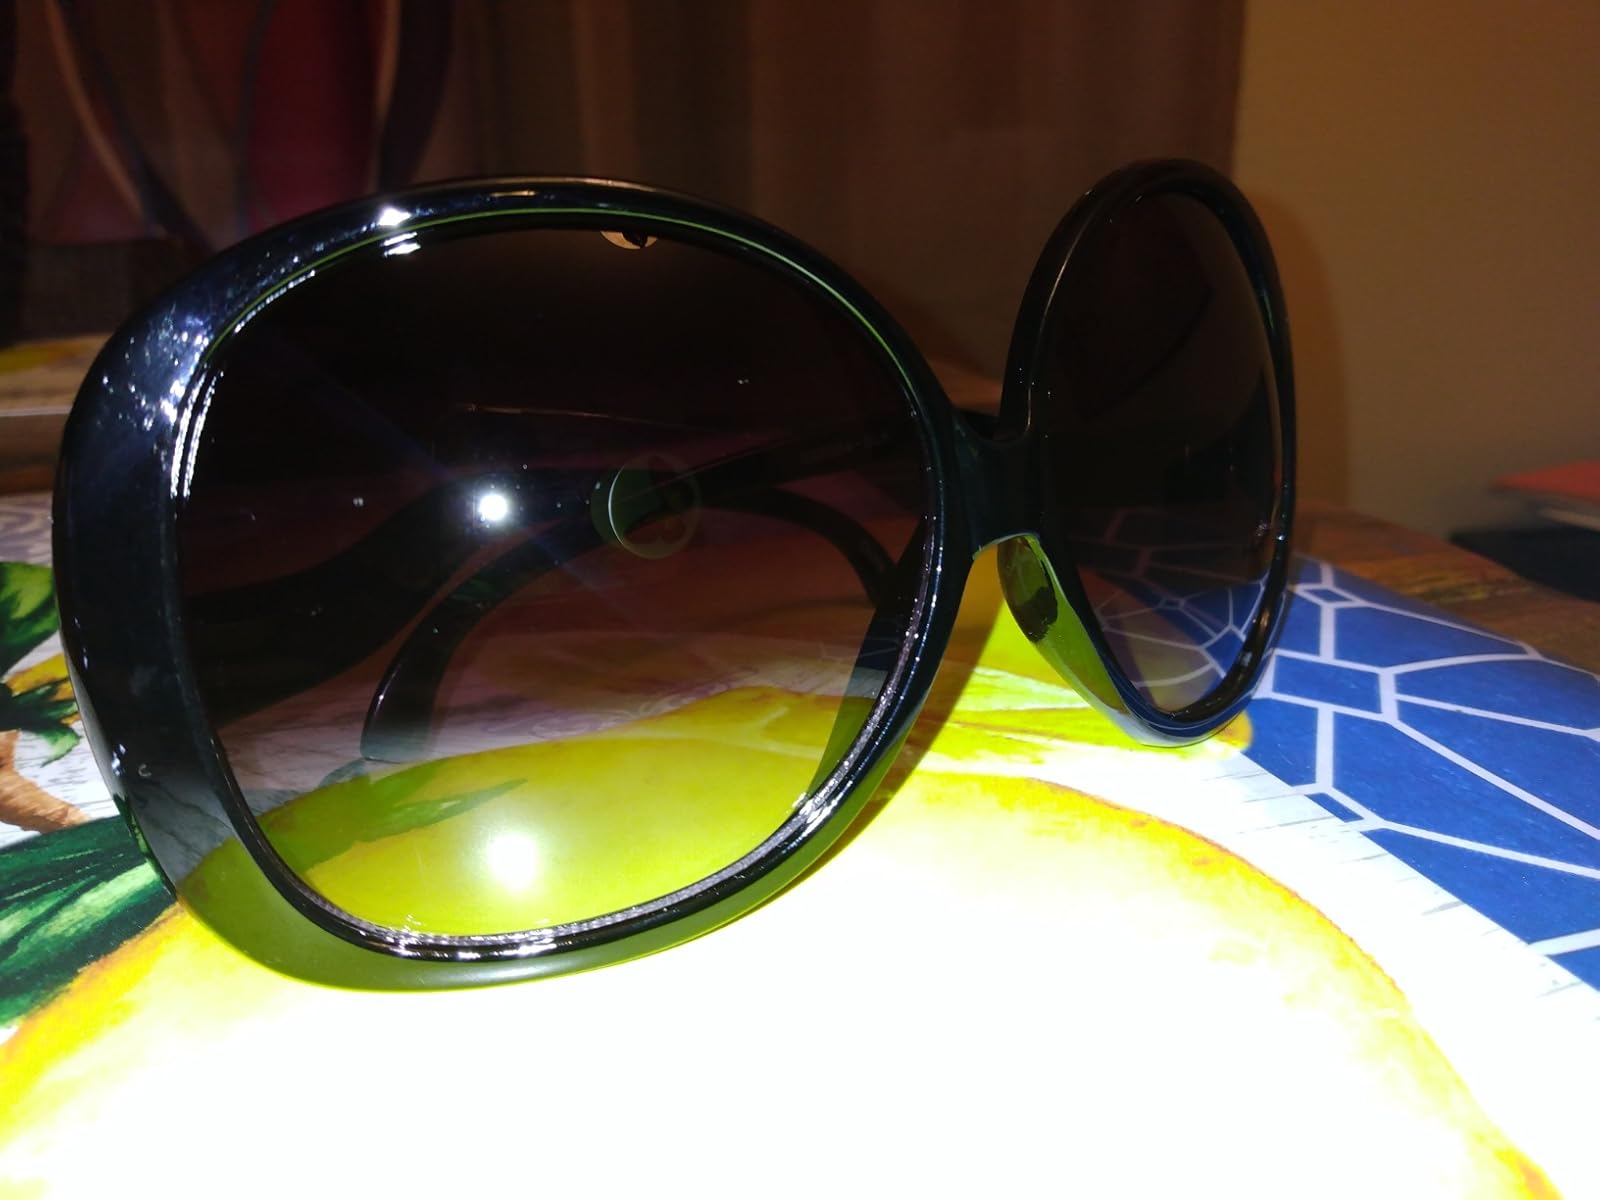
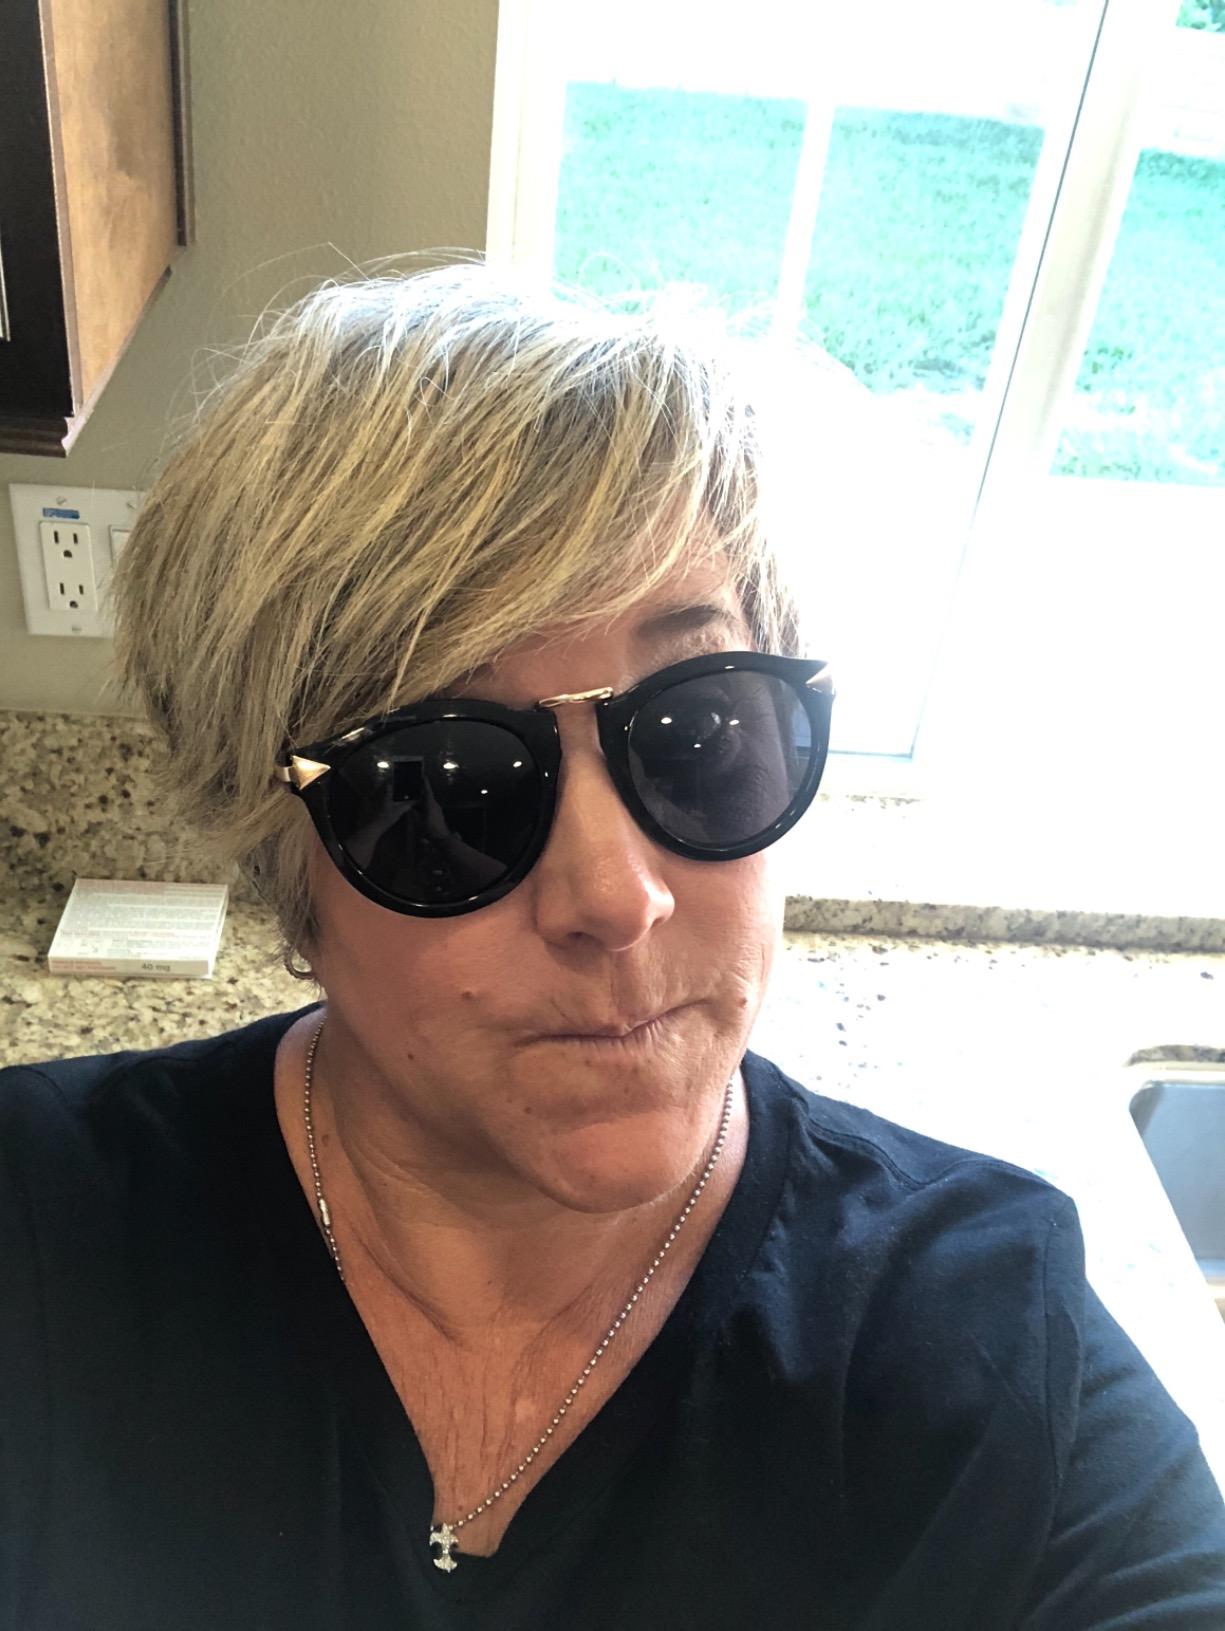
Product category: accessories_sunglasses
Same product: no